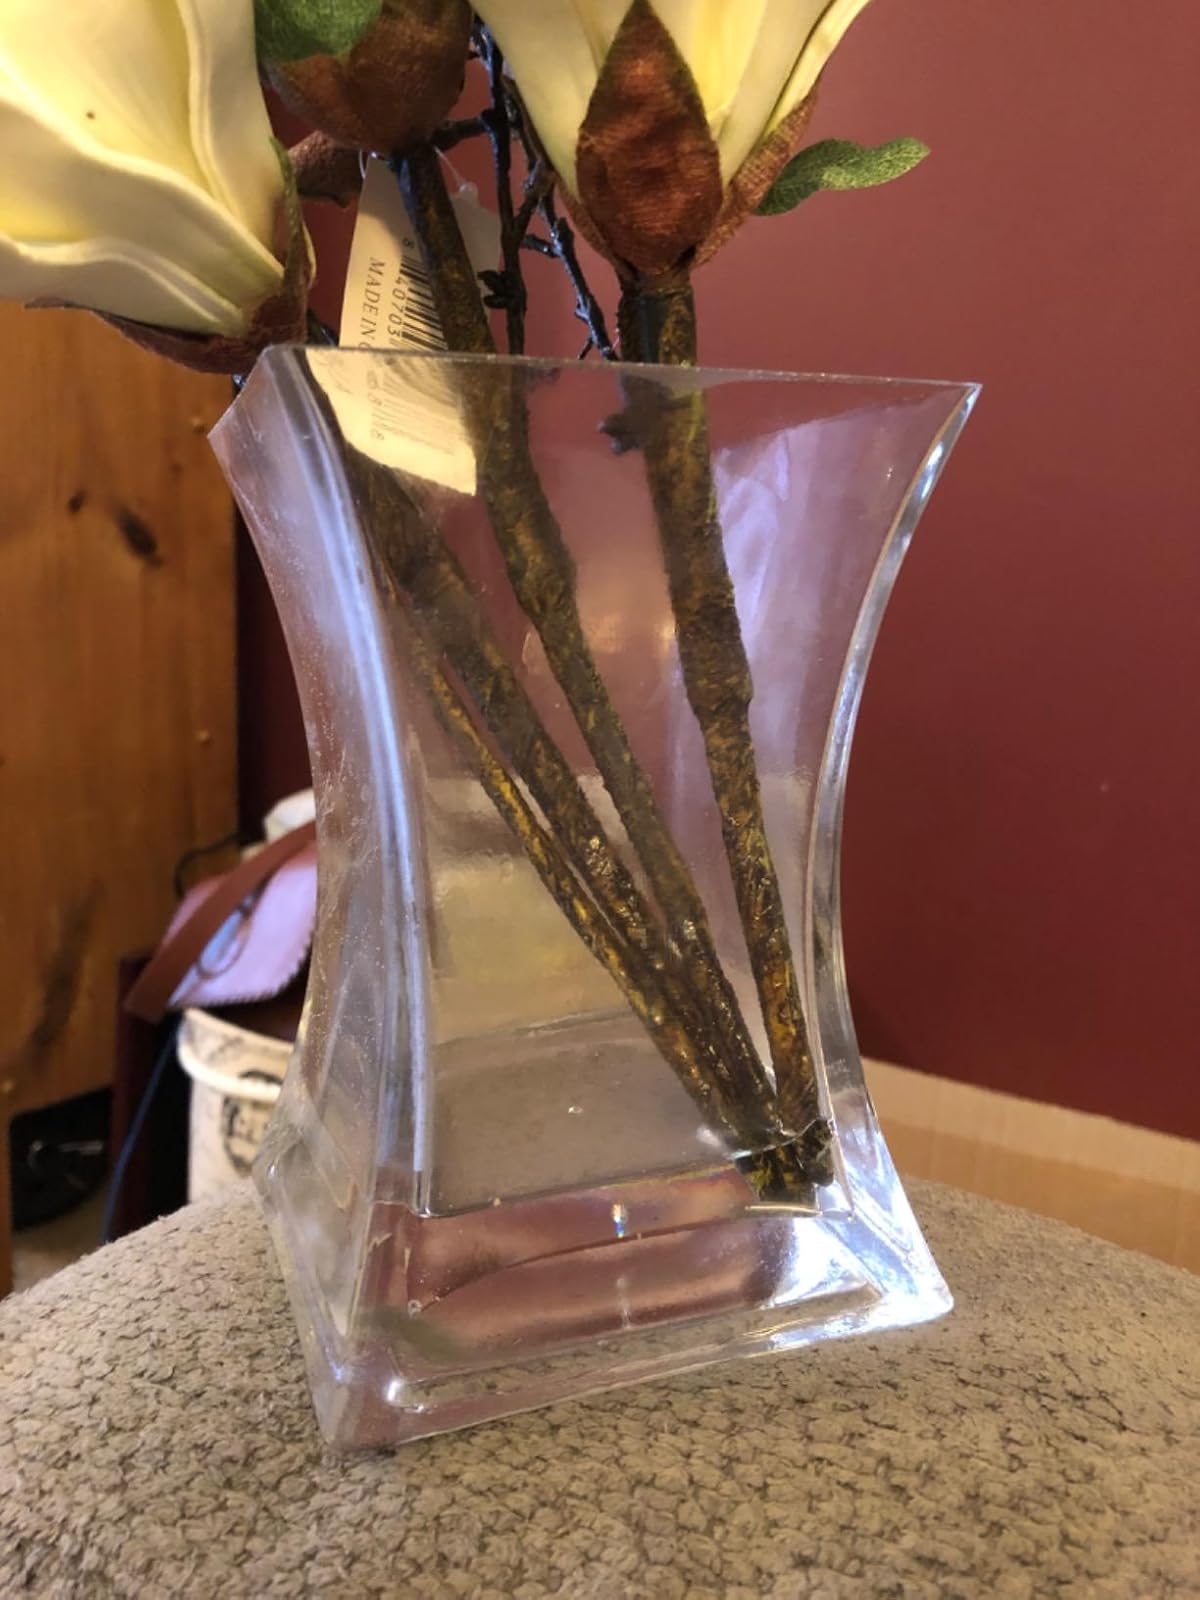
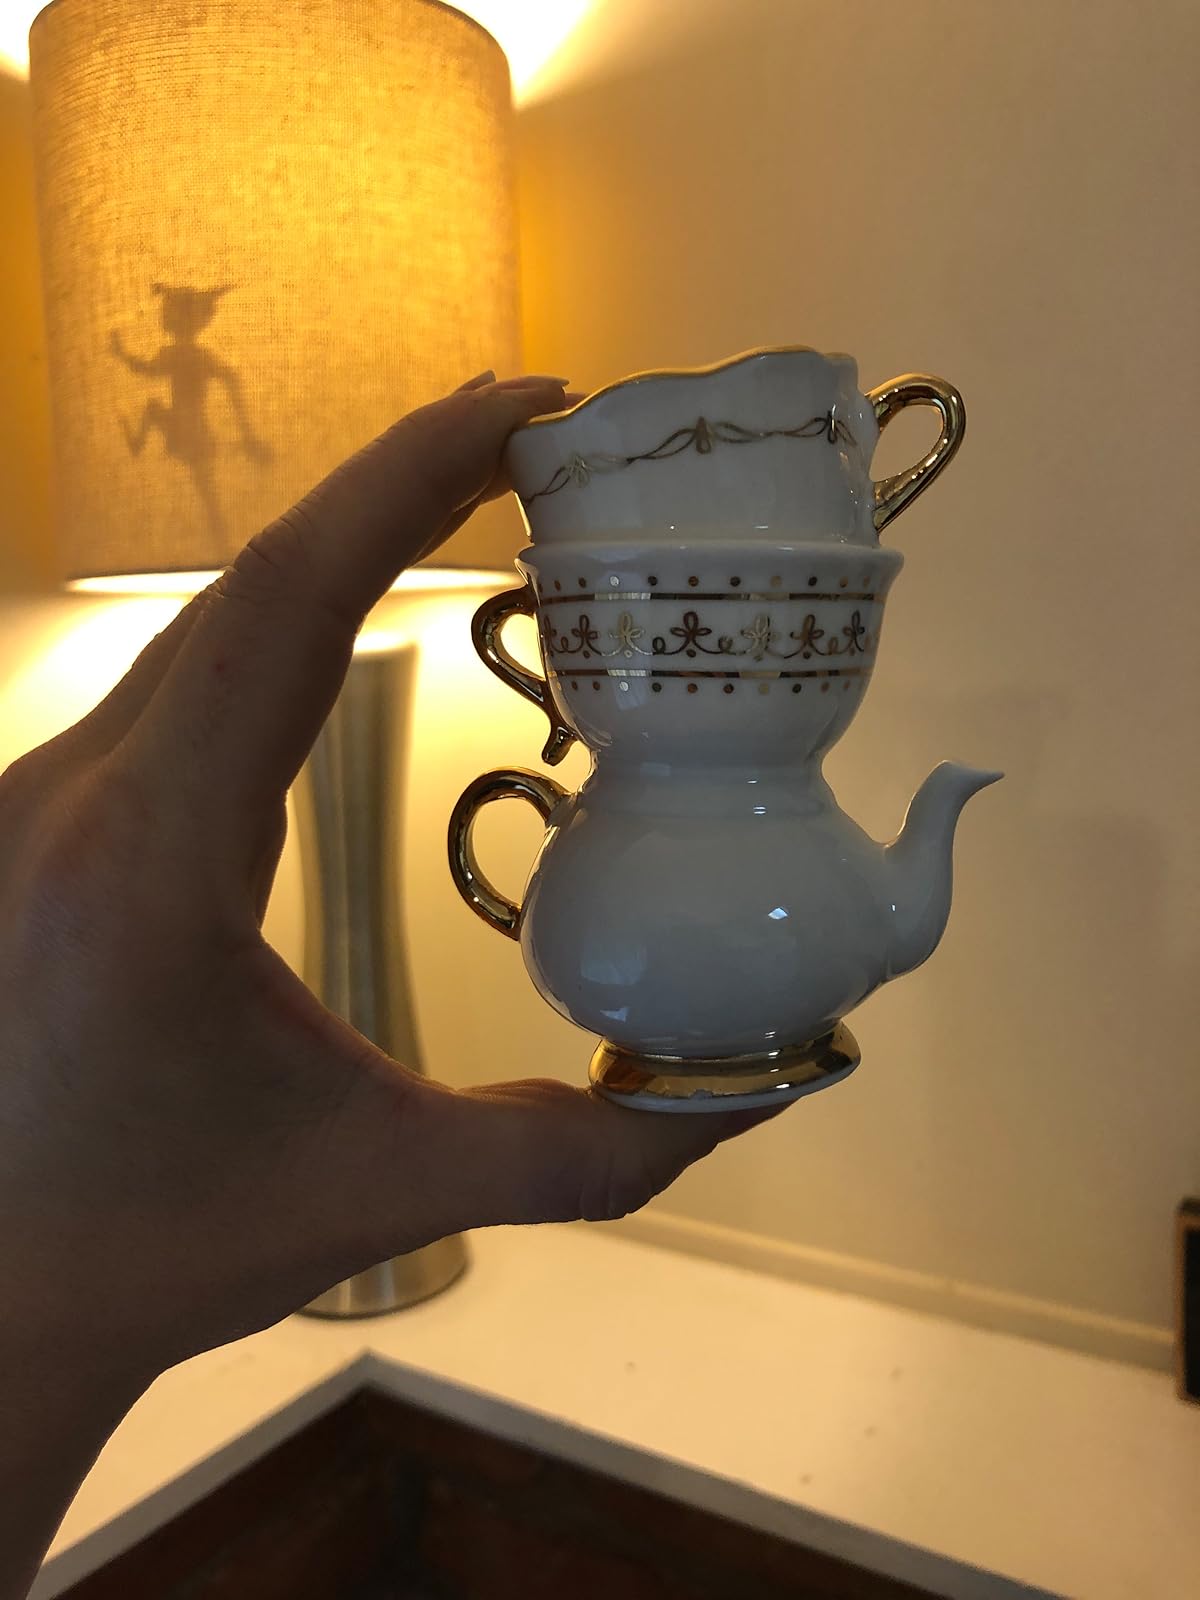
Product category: vase
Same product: no